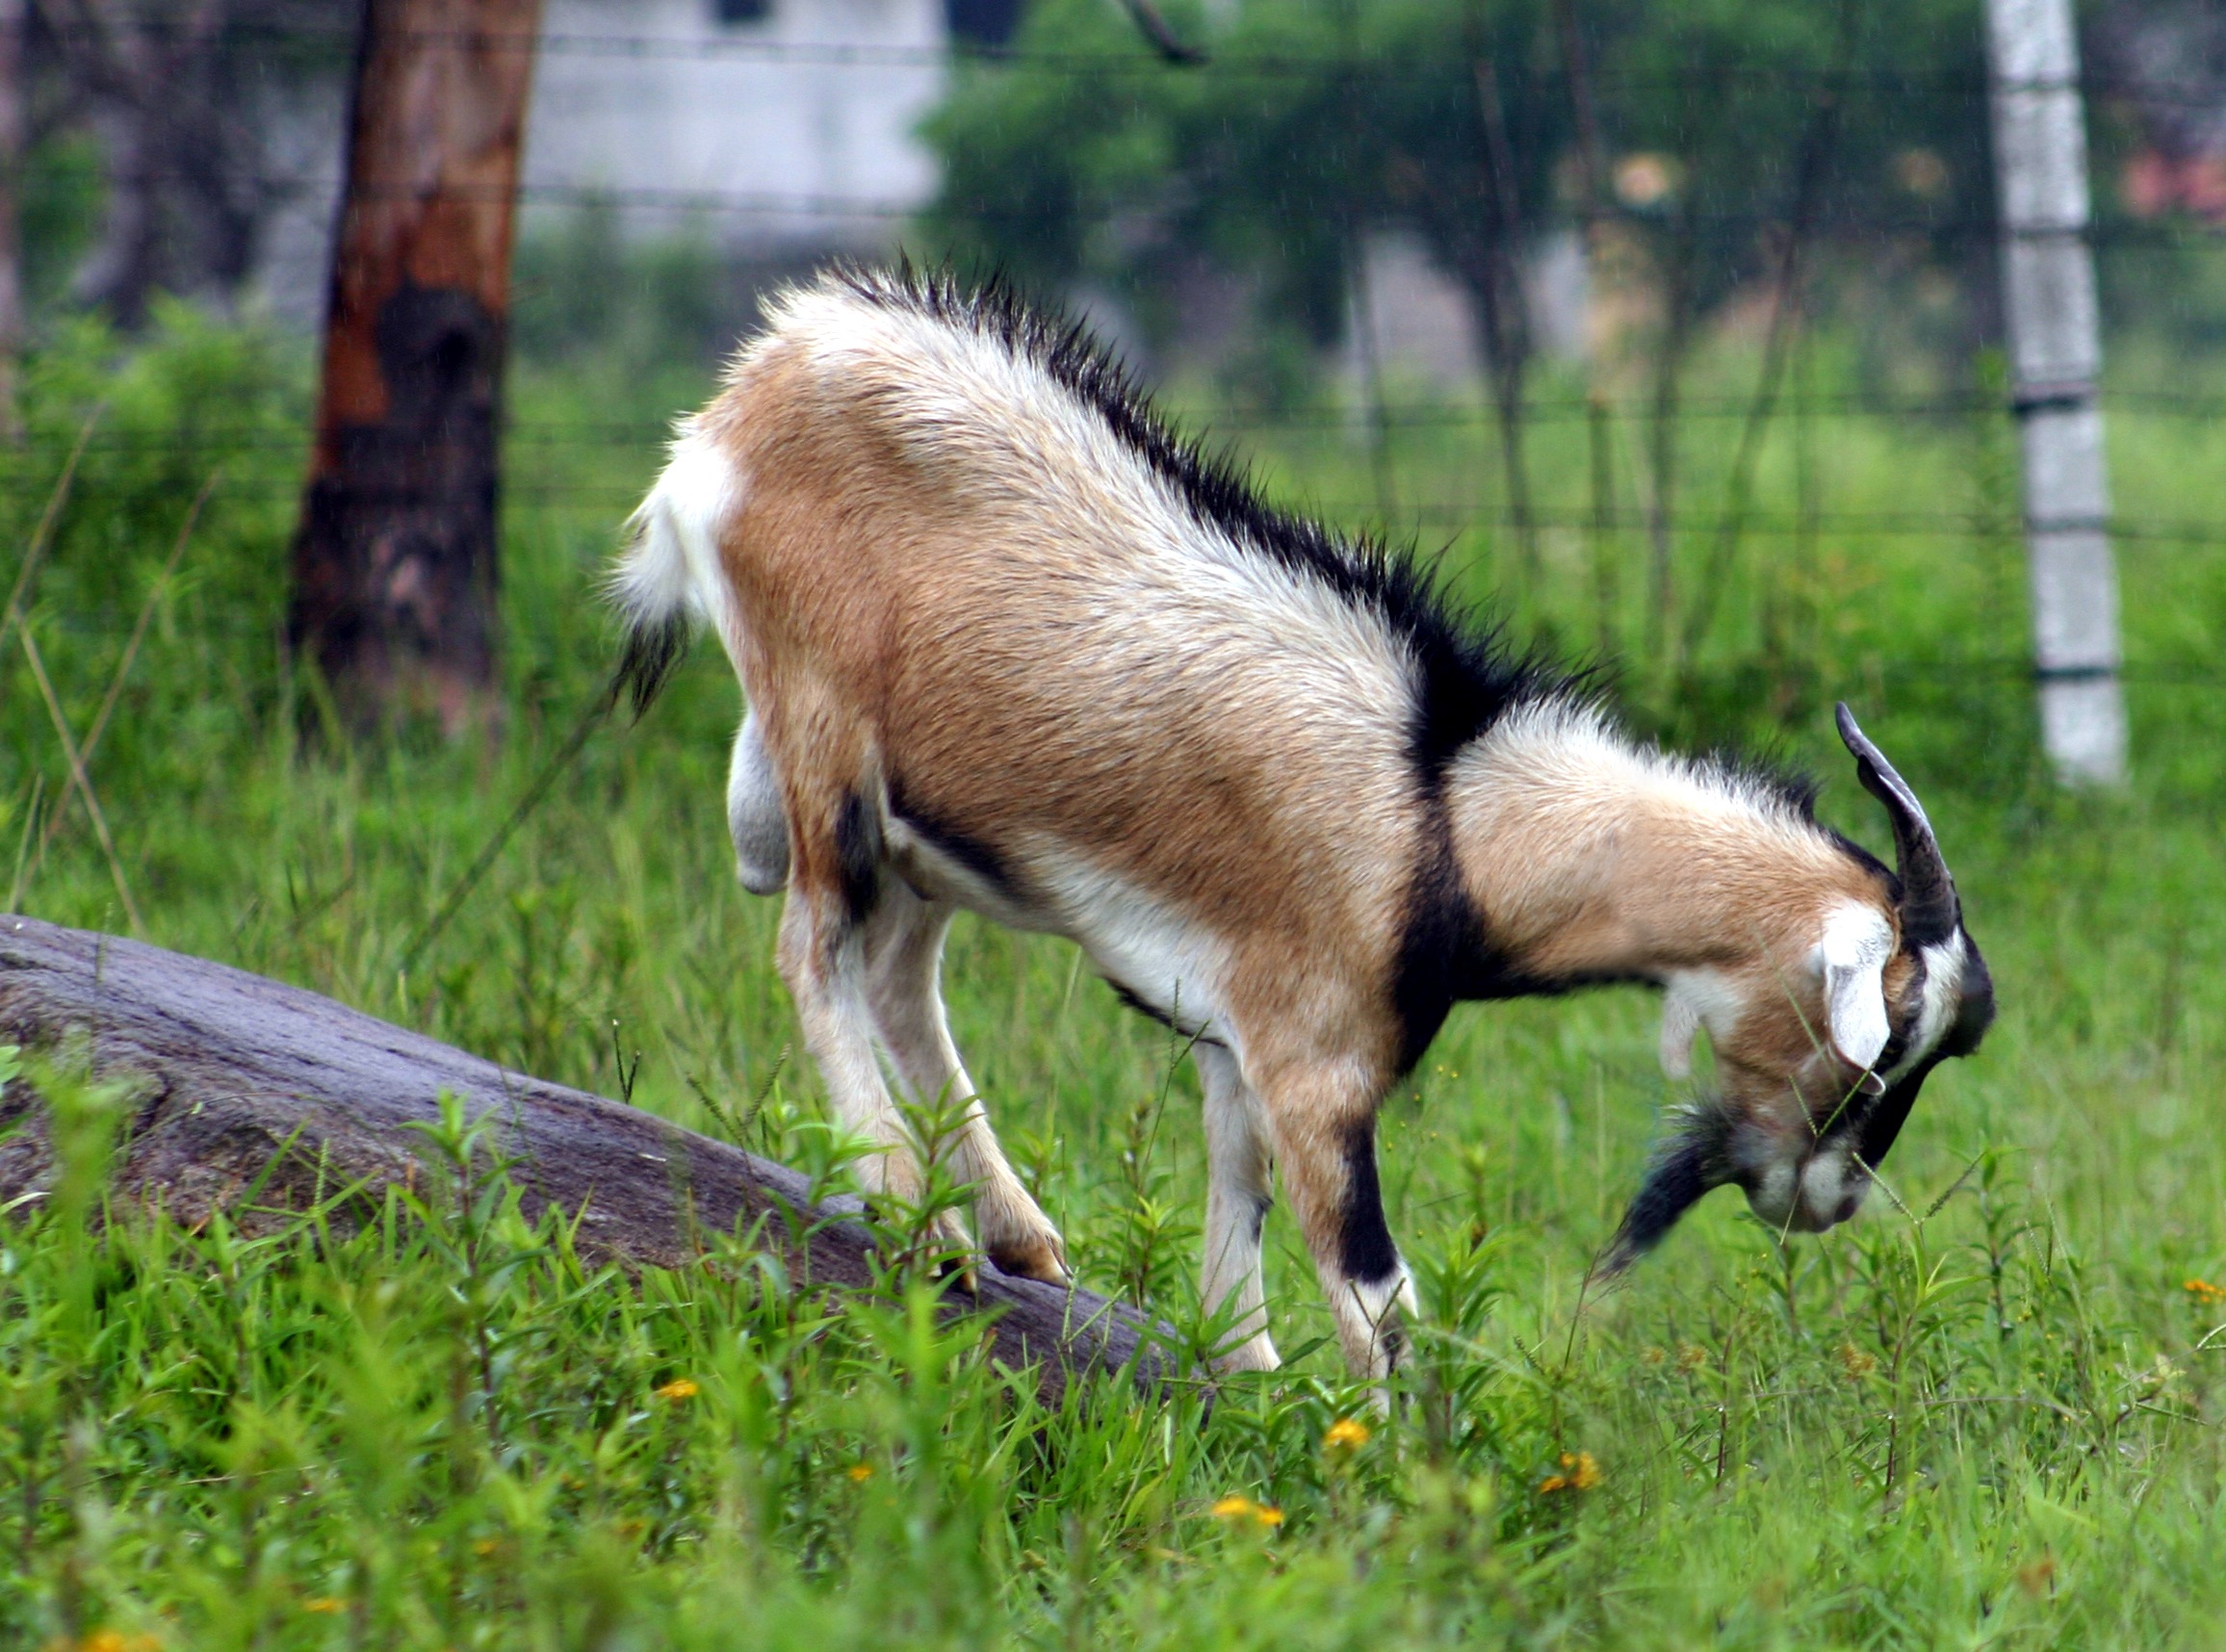
grass, meadow, animal, wildlife, goat, herd, pasture, grazing, mammal, fauna, antelope, goats, vertebrate, pronghorn, cow goat family